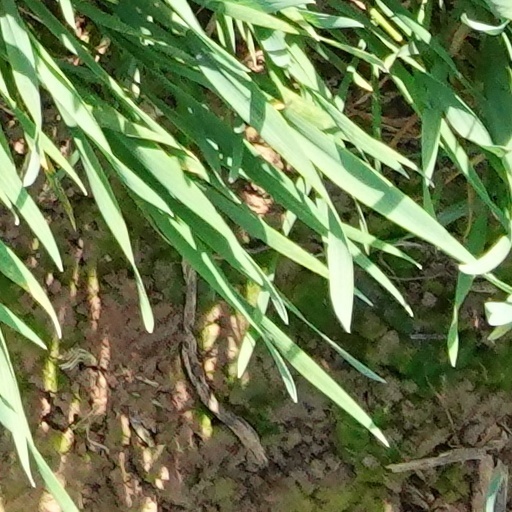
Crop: wheat